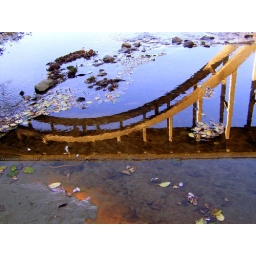
Under a big old sky | Out in a field of green